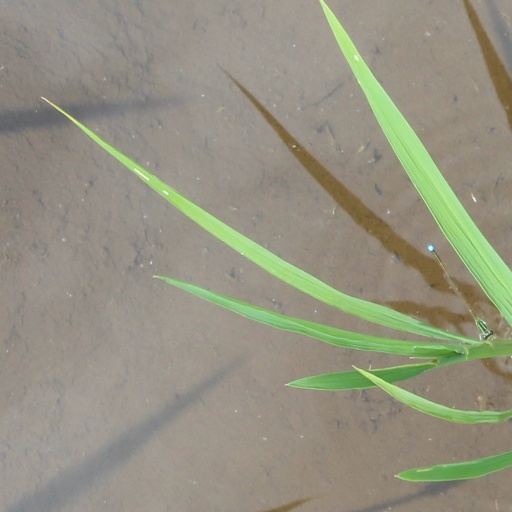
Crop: rice